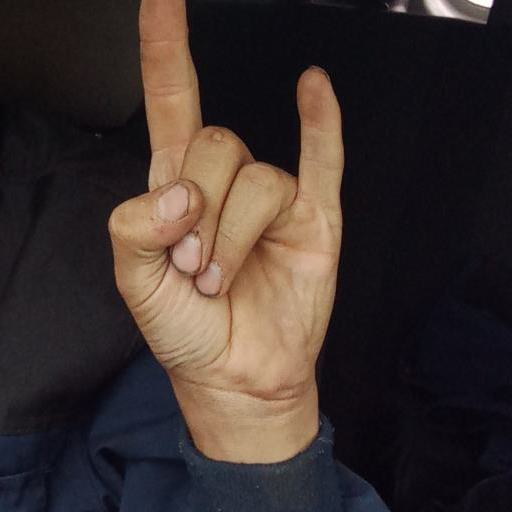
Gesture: rock